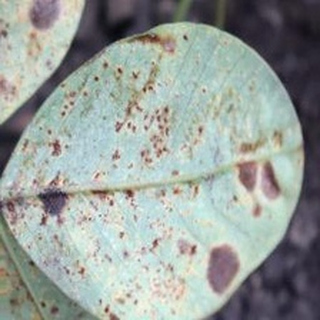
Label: groundnut_rust